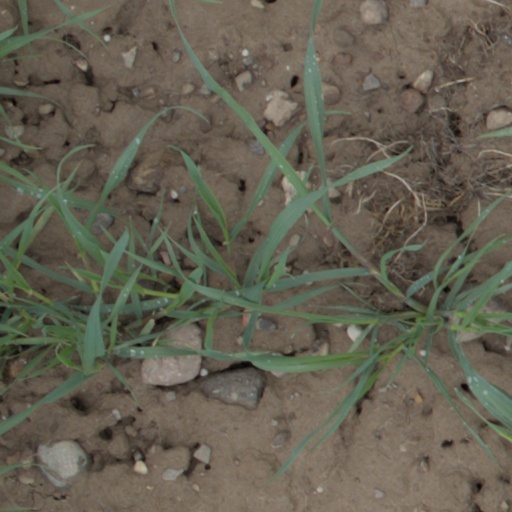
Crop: wheat